Sérgio Soares

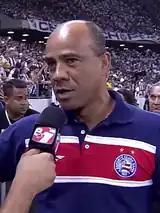
Soares in charge of Bahia in 2015

Soares resigned from Ceará on 22 October 2014, and was appointed Bahia manager on 22 December. On 6 October of the following year, after five winless matches, he was sacked, and took over São Bernardo on 26 February 2016.